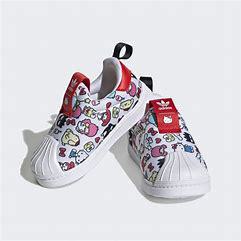
Brand: adidas
Model: originals Adidas Originals Superstar 360 I